Joris van der Haagen

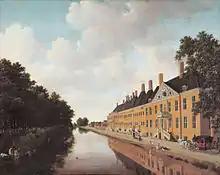
View of the Prinsessegracht in The Hague, where the Confrerie Pictura was situated by Van der Haagen. The figures were painted by Ludolf Leendertsz de Jongh.

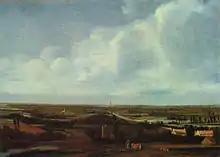
Joris van der Haagen, "Flat landscape with town in the distance", oak wood, 38,1 x 52,9 cm, Gemäldegalerie, Berlin

Joris Abrahamsz. van der Haagen (c. 1615 – 23 May 1669 (buried)) was a Dutch Golden Age painter specialized in landscapes.